Nick Garcia

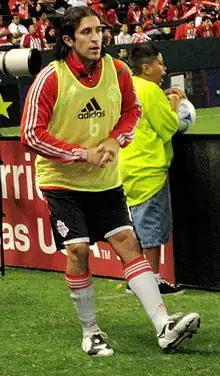
Garcia in 2009

Nick Garcia (born April 9, 1979, in Plano, Texas) is an American former professional soccer player.